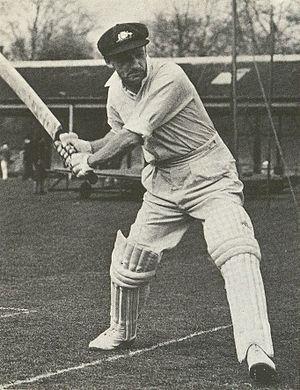
L'équipe d’Australie de cricket représente l’Australie dans les compétitions internationales majeures, comme la Coupe du monde de cricket, et dans les trois principales formes de cricket international : le Test cricket, le One-day International et le Twenty20 international.
Au cricket, le terme batteur, frappeur ou batsman désigne soit un joueur présent sur le terrain pour marquer des courses pour son équipe en essayant d'éviter de se faire éliminer, soit un joueur spécialiste de cet exercice. Le batteur est équipé d'une batte, un accessoire de saule et de rotin utilisé pour frapper la balle. Le terme batting désigne quant à lui l'acte ou la capacité à frapper correctement la balle avec la batte.